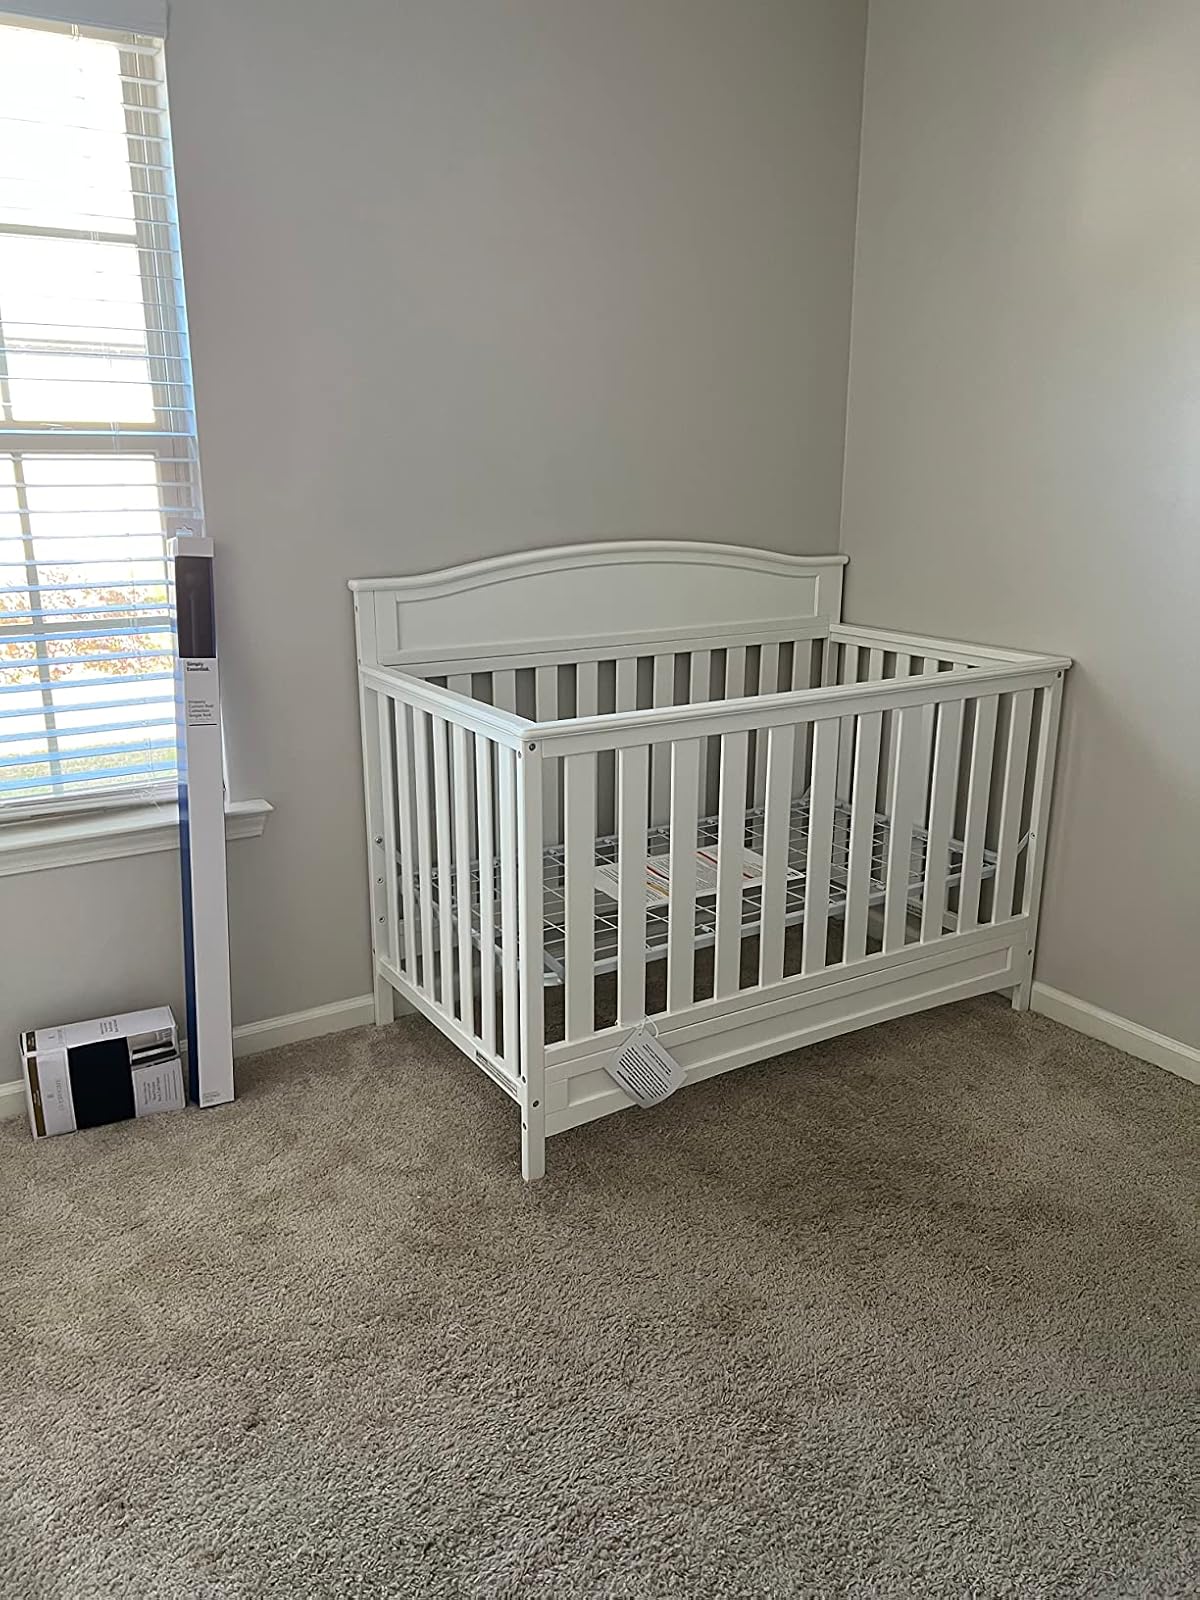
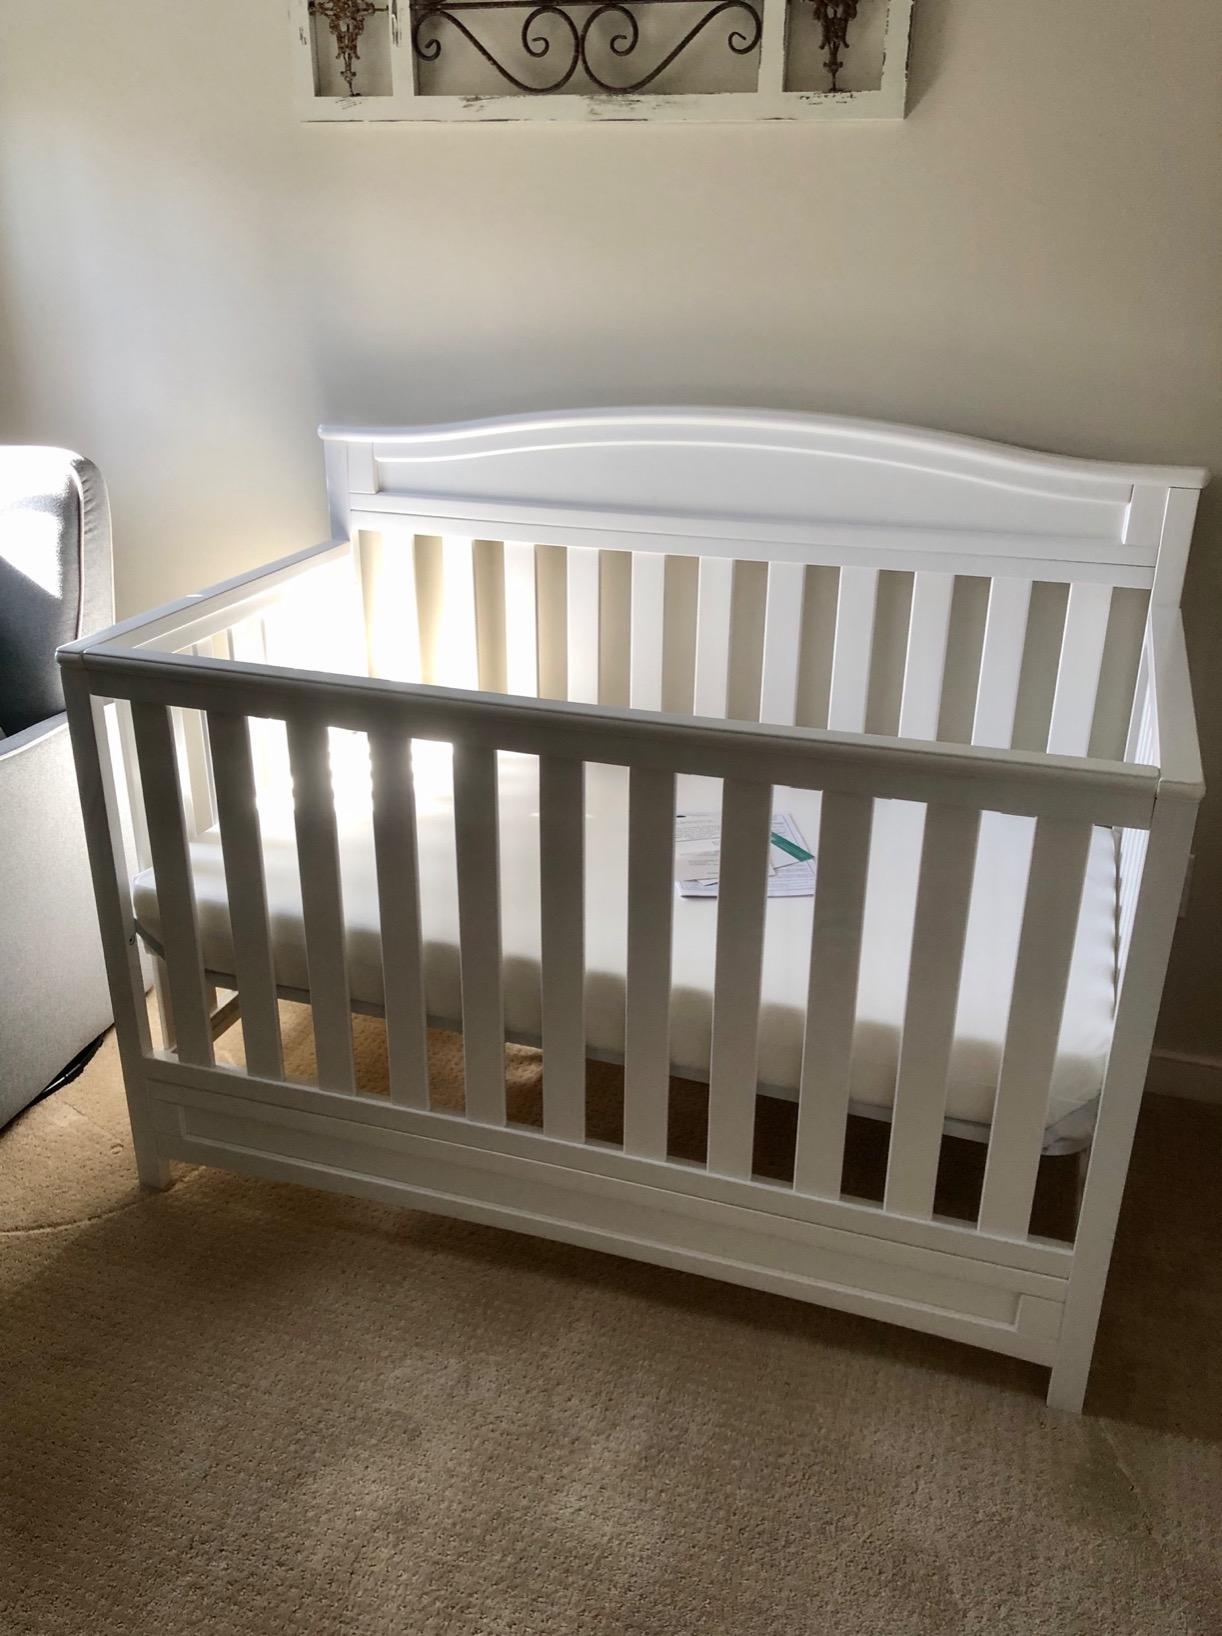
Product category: products_crib
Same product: yes